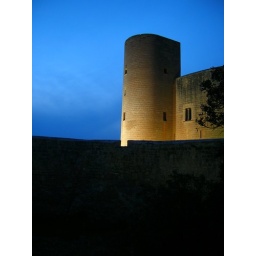
Lovely photo of a tower of Bellver Castle in the evening with a lovely blue sky.